John Jensen

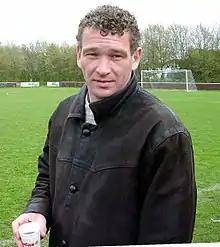
Jensen in 2002

John Jensen (born 3 May 1965), nicknamed Faxe, is a Danish professional football manager and former player.